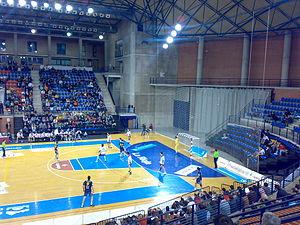
Le Club Balonmano Ciudad de Logroño, actuellement nommé Naturhouse La Rioja, est un club espagnol de handball situé dans la ville de Logroño dans la communauté autonome de La Rioja. Fondé en 2003, le club évolue en Liga ASOBAL depuis 2006.